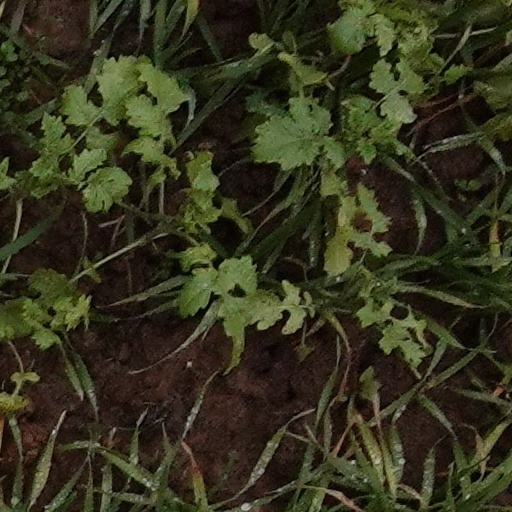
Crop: wheat